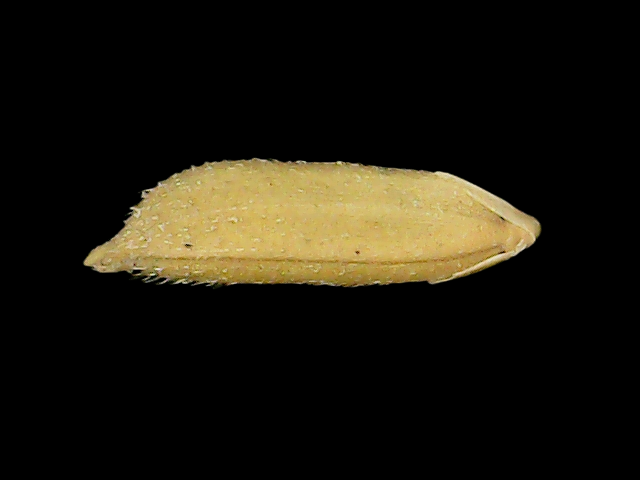
Rice variety: Binadhan17